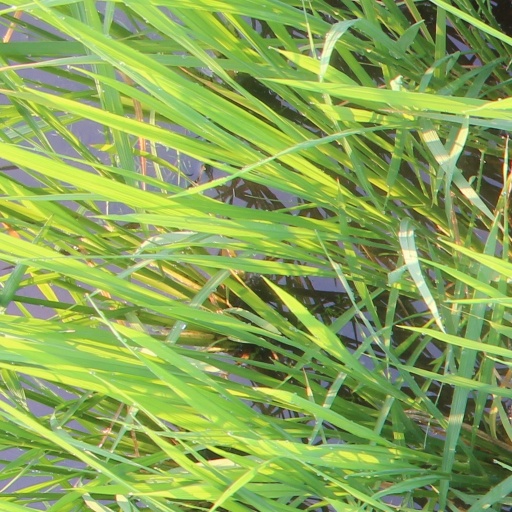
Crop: rice